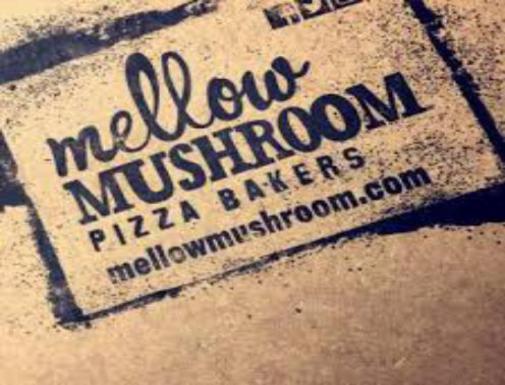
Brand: mellow mushroom
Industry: Food